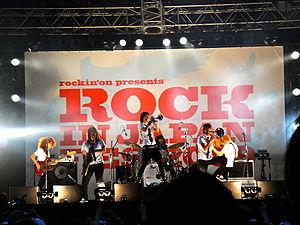
Cet article est une liste non exhaustive de girls bands existant ou ayant existé. Un girls band est un groupe de musique féminin dont les membres chantent et jouent de leur propre instrument.
OreSkaBand est un groupe féminin de ska, originaire de Sakai au Japon.